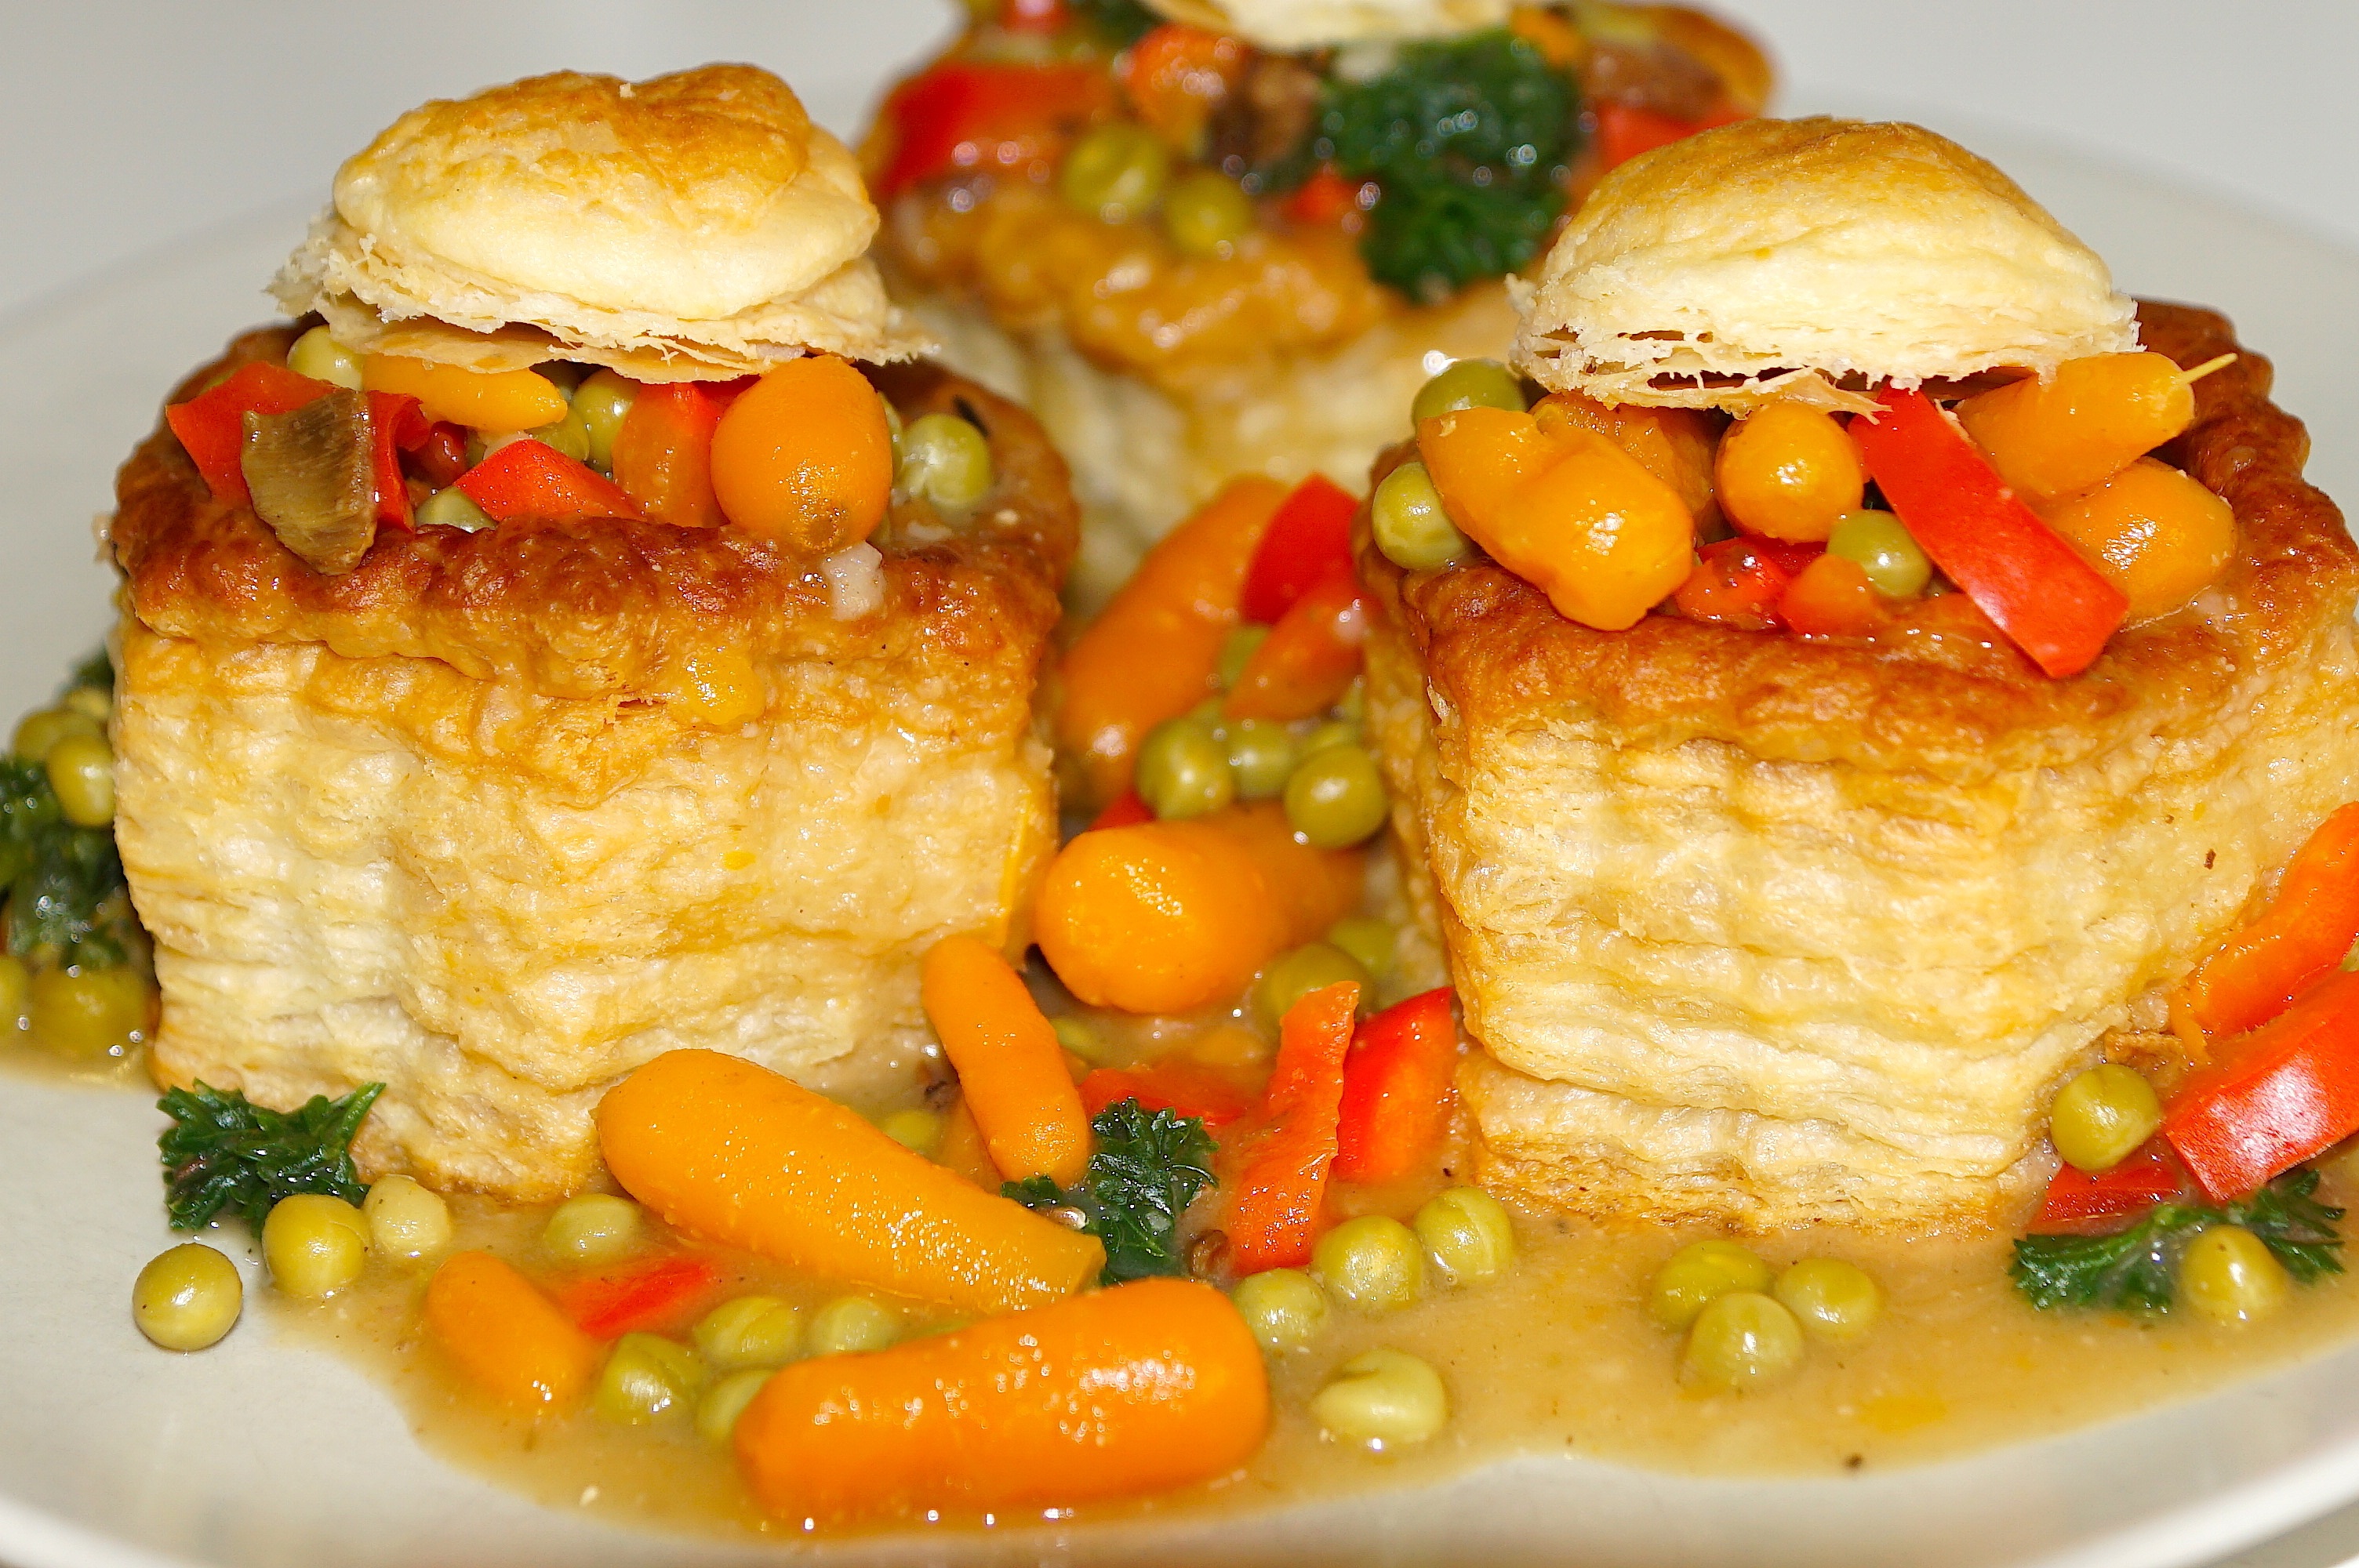
dish, meal, food, produce, vegetable, color, breakfast, eat, cuisine, vegetables, vegetarian food, puff pastry, pate